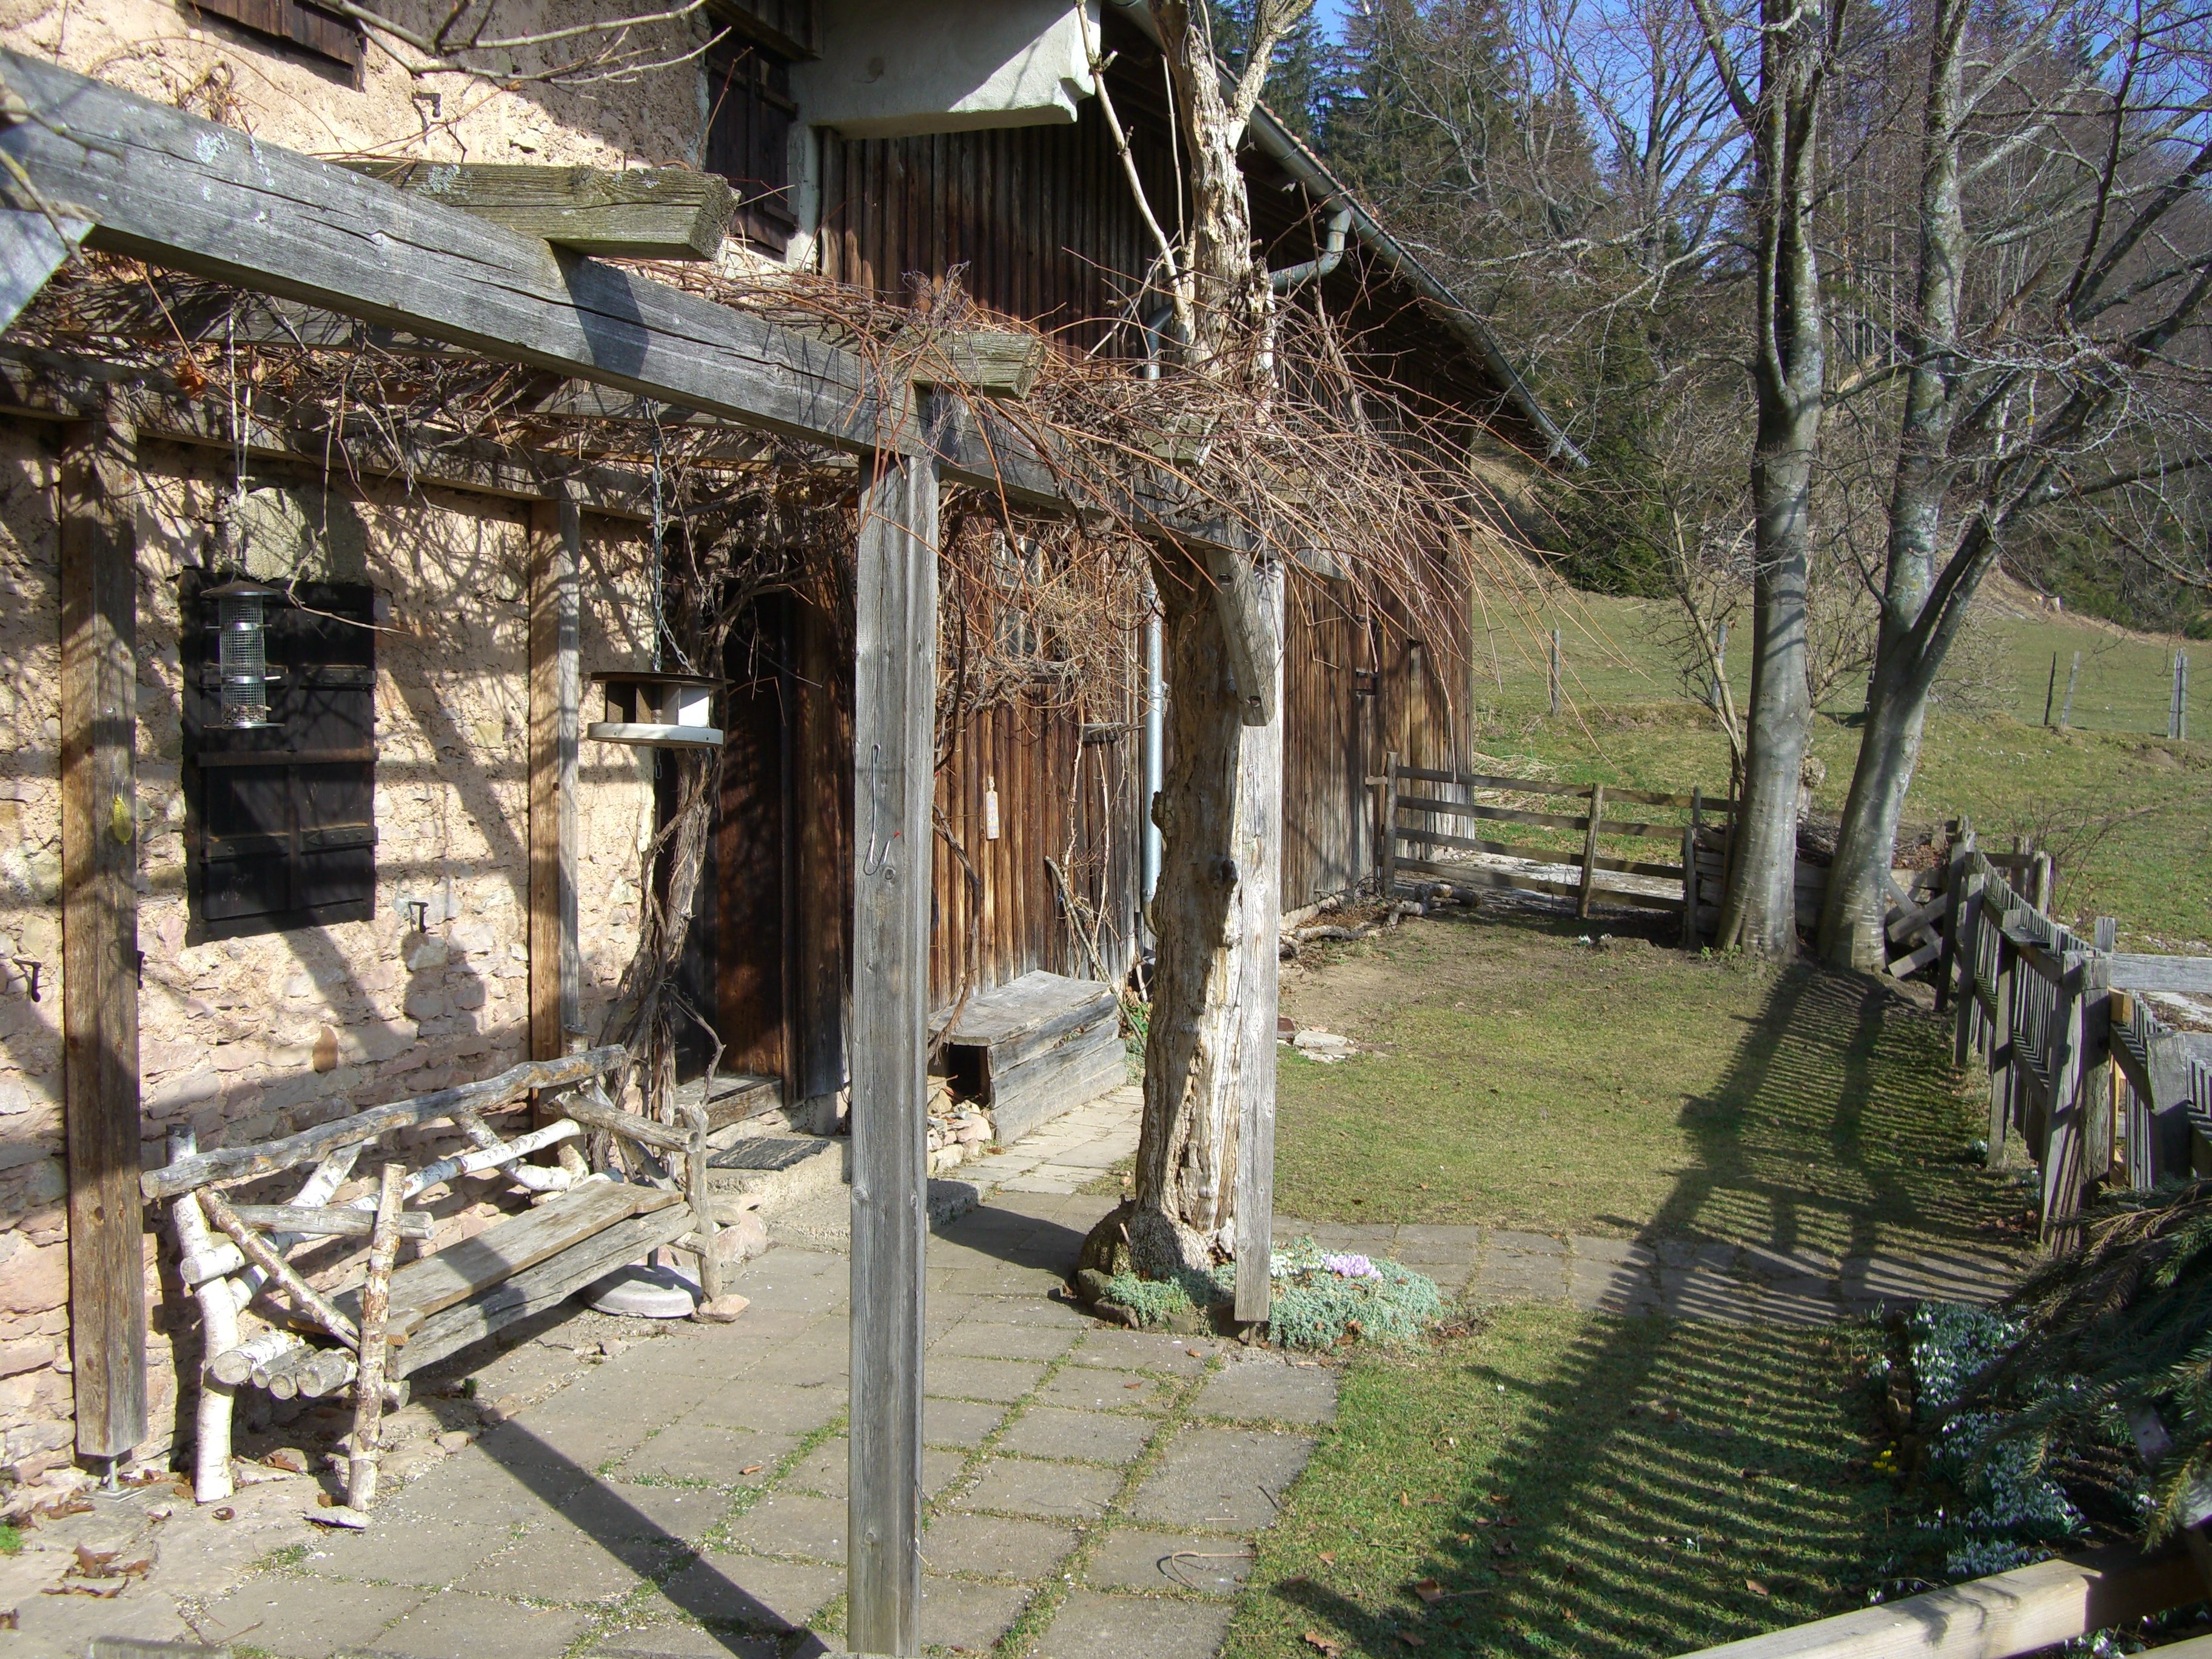
building, home, cottage, property, scale, ruins, estate, ostallg u, alpe, outdoor structure, senkelealp